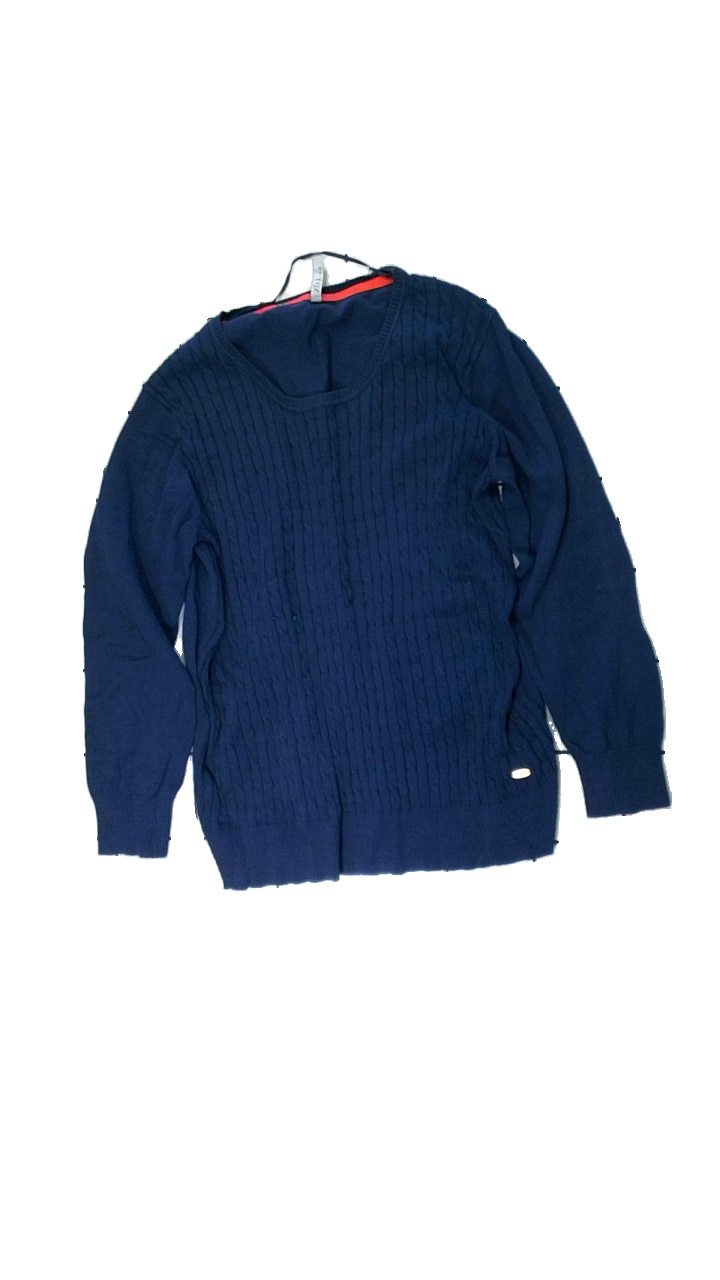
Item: Sweater (Ladies)
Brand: Xlnt
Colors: Blue
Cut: Regular, C-collar
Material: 94% cotton, 6% elastane
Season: All
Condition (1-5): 2
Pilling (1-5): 2
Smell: Minor
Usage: Export
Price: <50